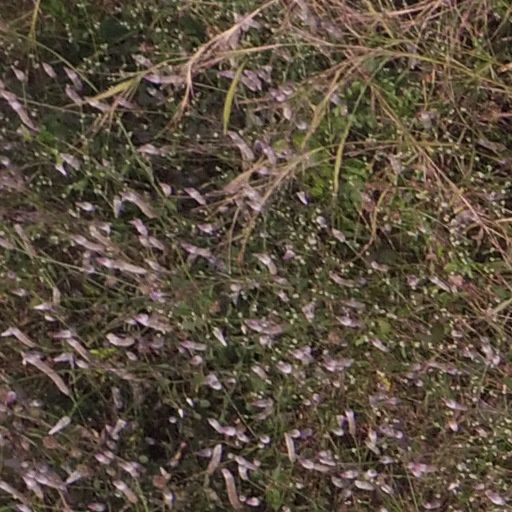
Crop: maize; corn